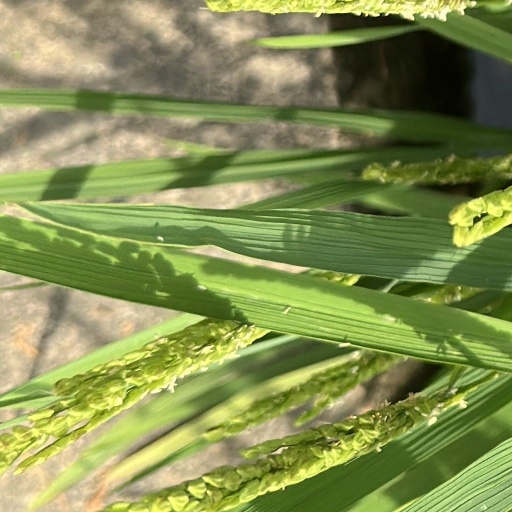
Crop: rice